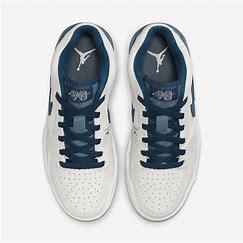
Brand: Jordan
Model: Stadium 90